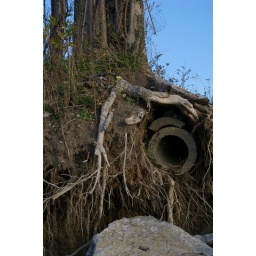
the road washed away over 40 years. this is the culvert that was once under the road. the tree managed an embrace.